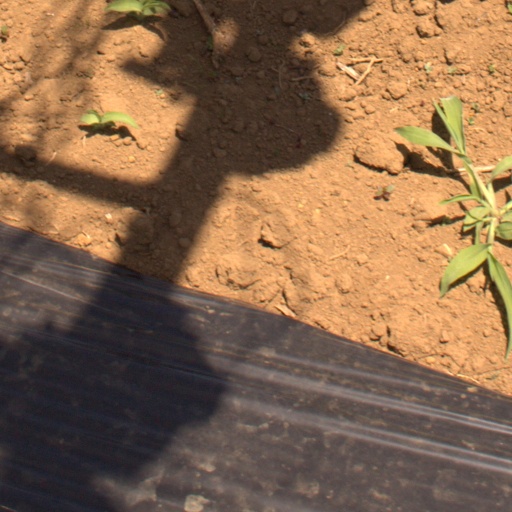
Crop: Jerusalem artichoke